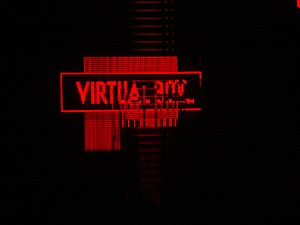
Glitch
En Glitch i skærmbillede fra et computerspil
En glitch er en software- eller hardwarerelateret fejl, som hovedsageligt er forbundet med computere - og digitale kredsløb.